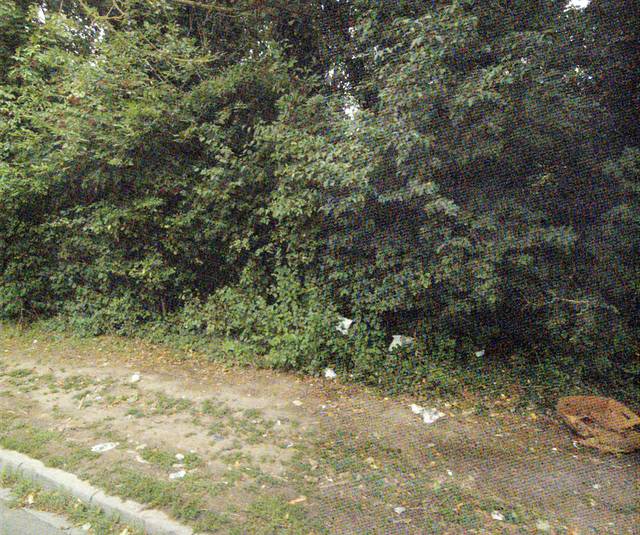
Region: France
Coordinates: 50.649, 3.047